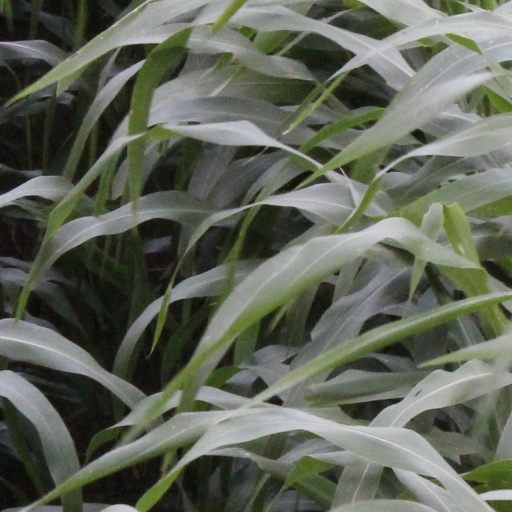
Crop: sorghum